Answer in natural language. Considering the relative positions, is Window (marked B) to the left or right of blue color bed (marked C)? Choose between the following options: right or left
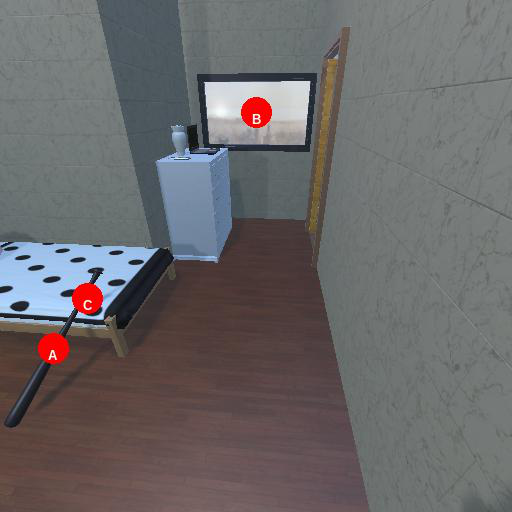
<answer>right</answer>